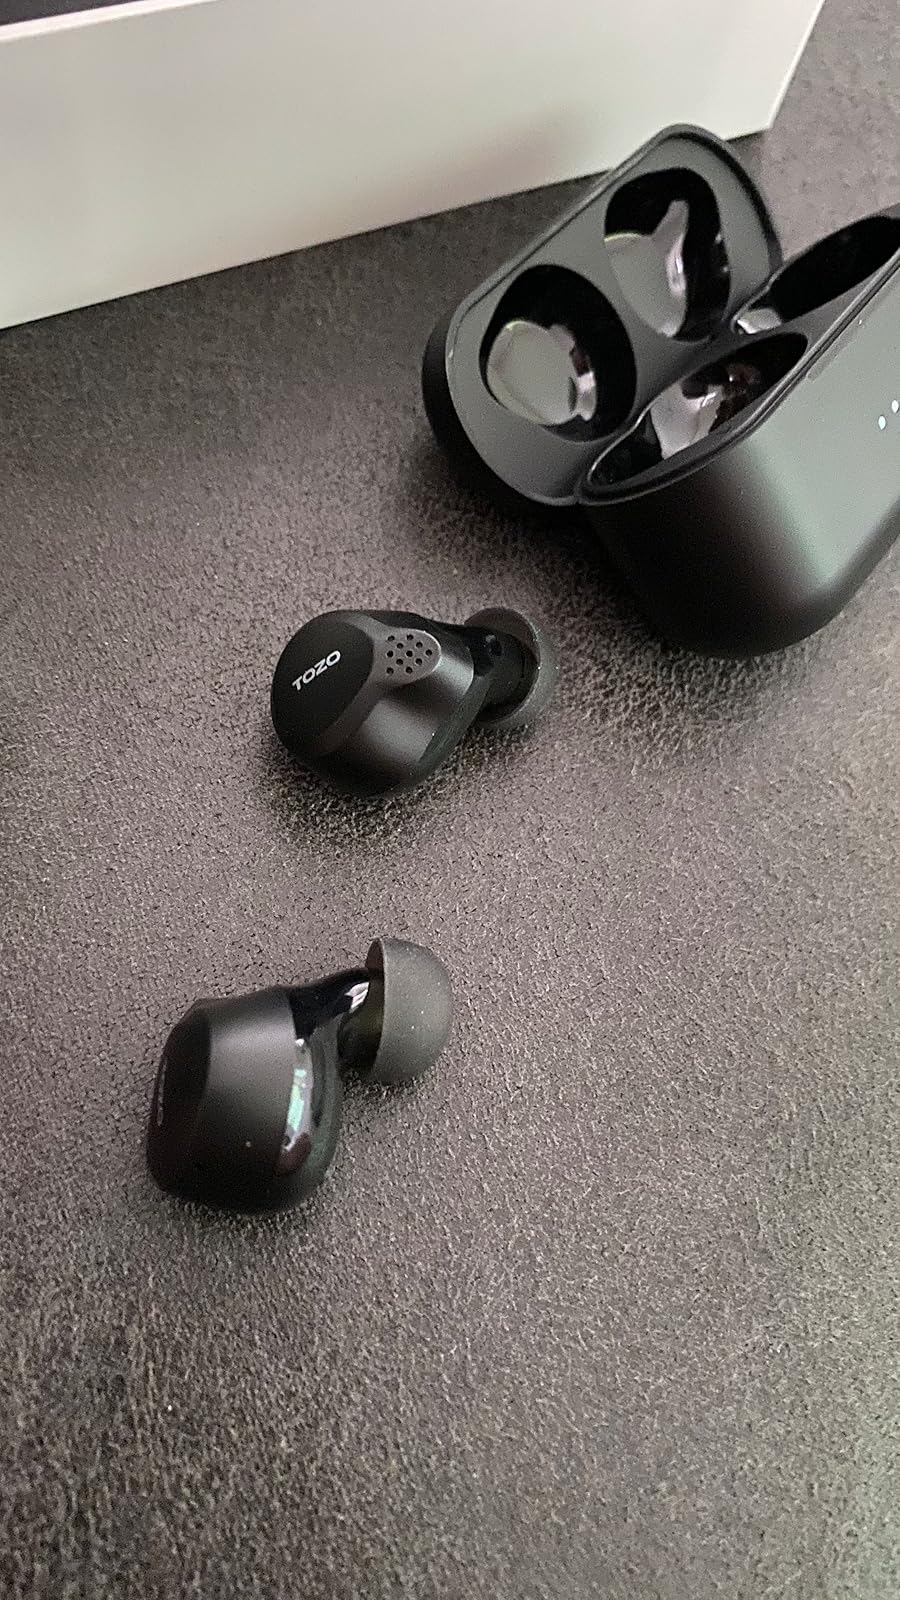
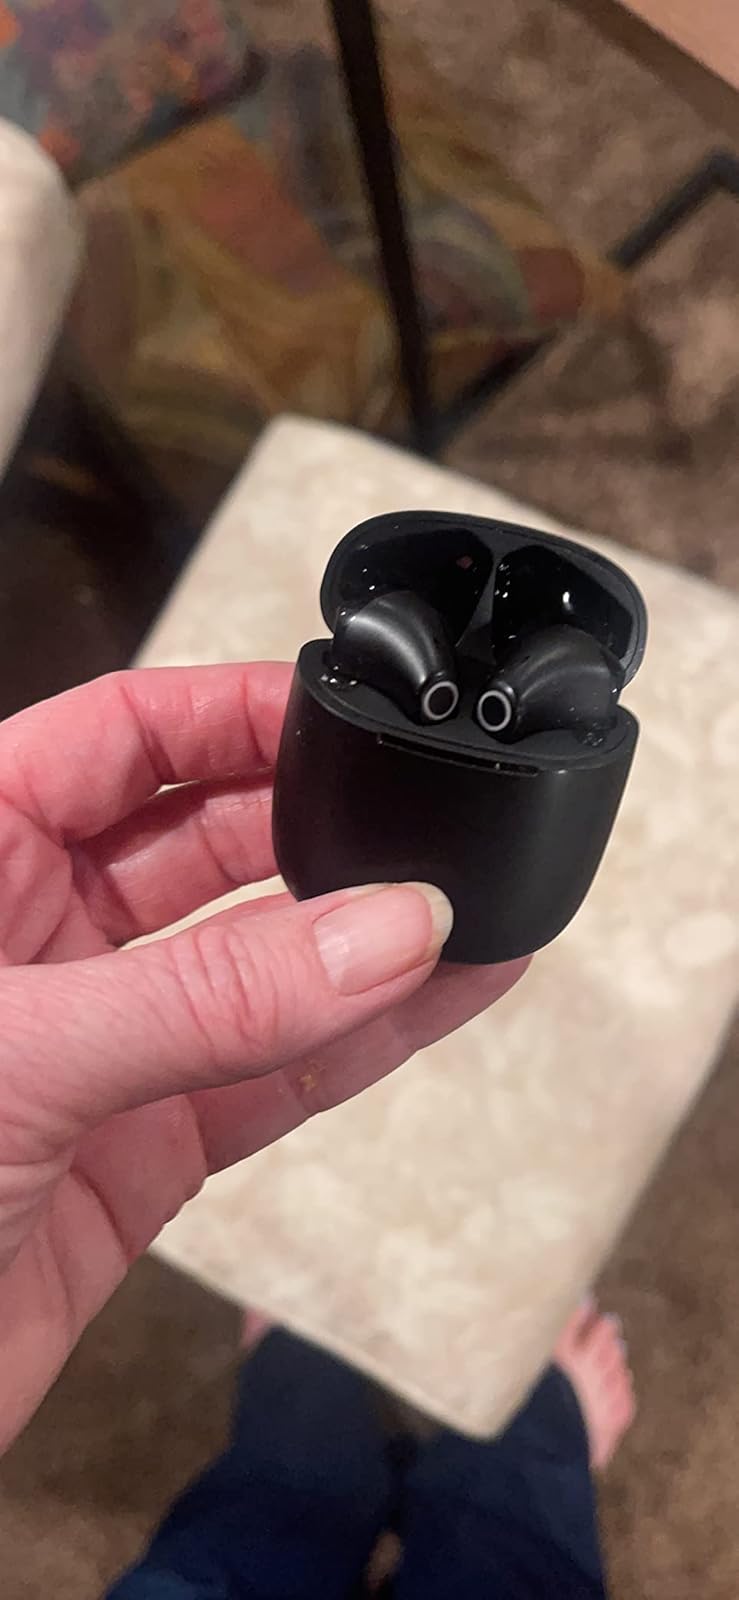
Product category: earbuds
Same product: no